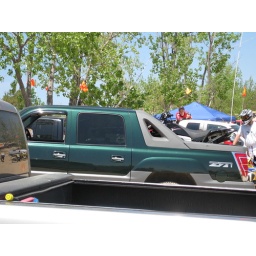
My truck w/ the quad in the bed